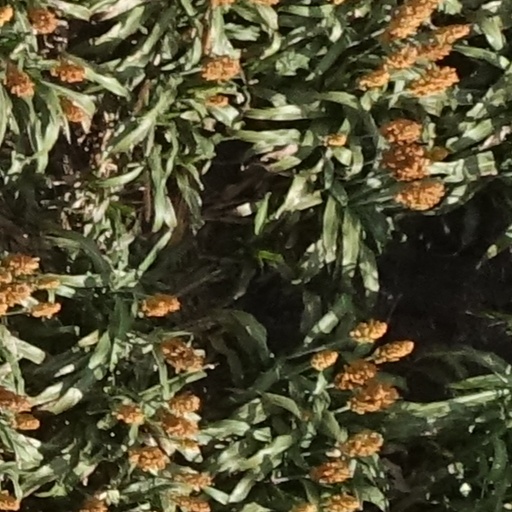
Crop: sorghum